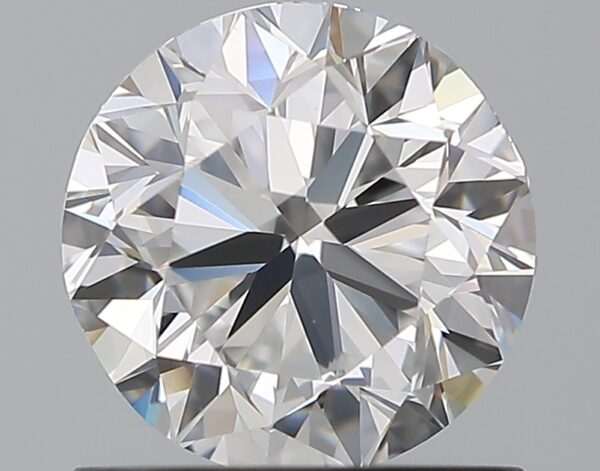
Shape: round
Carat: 1.01
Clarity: VS1
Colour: D
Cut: VG
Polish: EX
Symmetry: GD
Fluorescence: F
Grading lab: GIA
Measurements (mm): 6.12 x 6.24 x 3.99